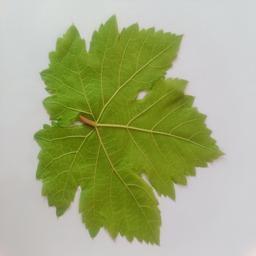
Label: Healthy Leaves